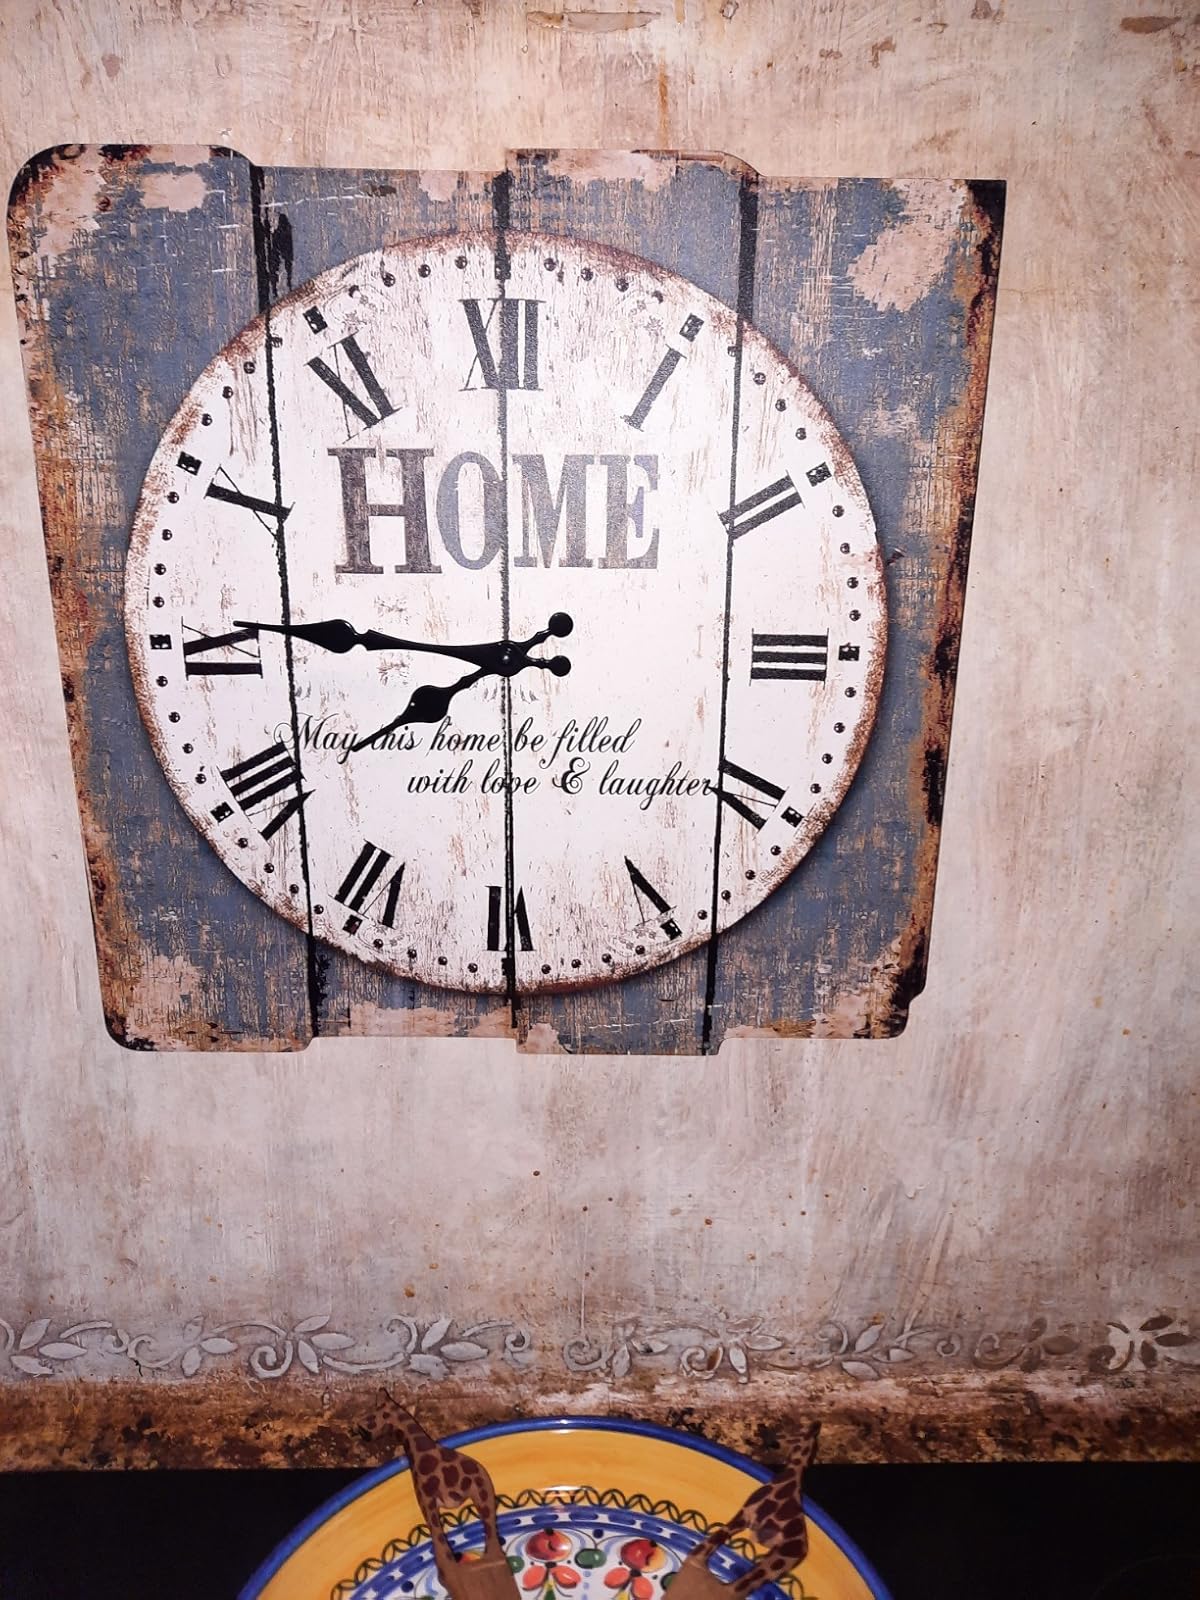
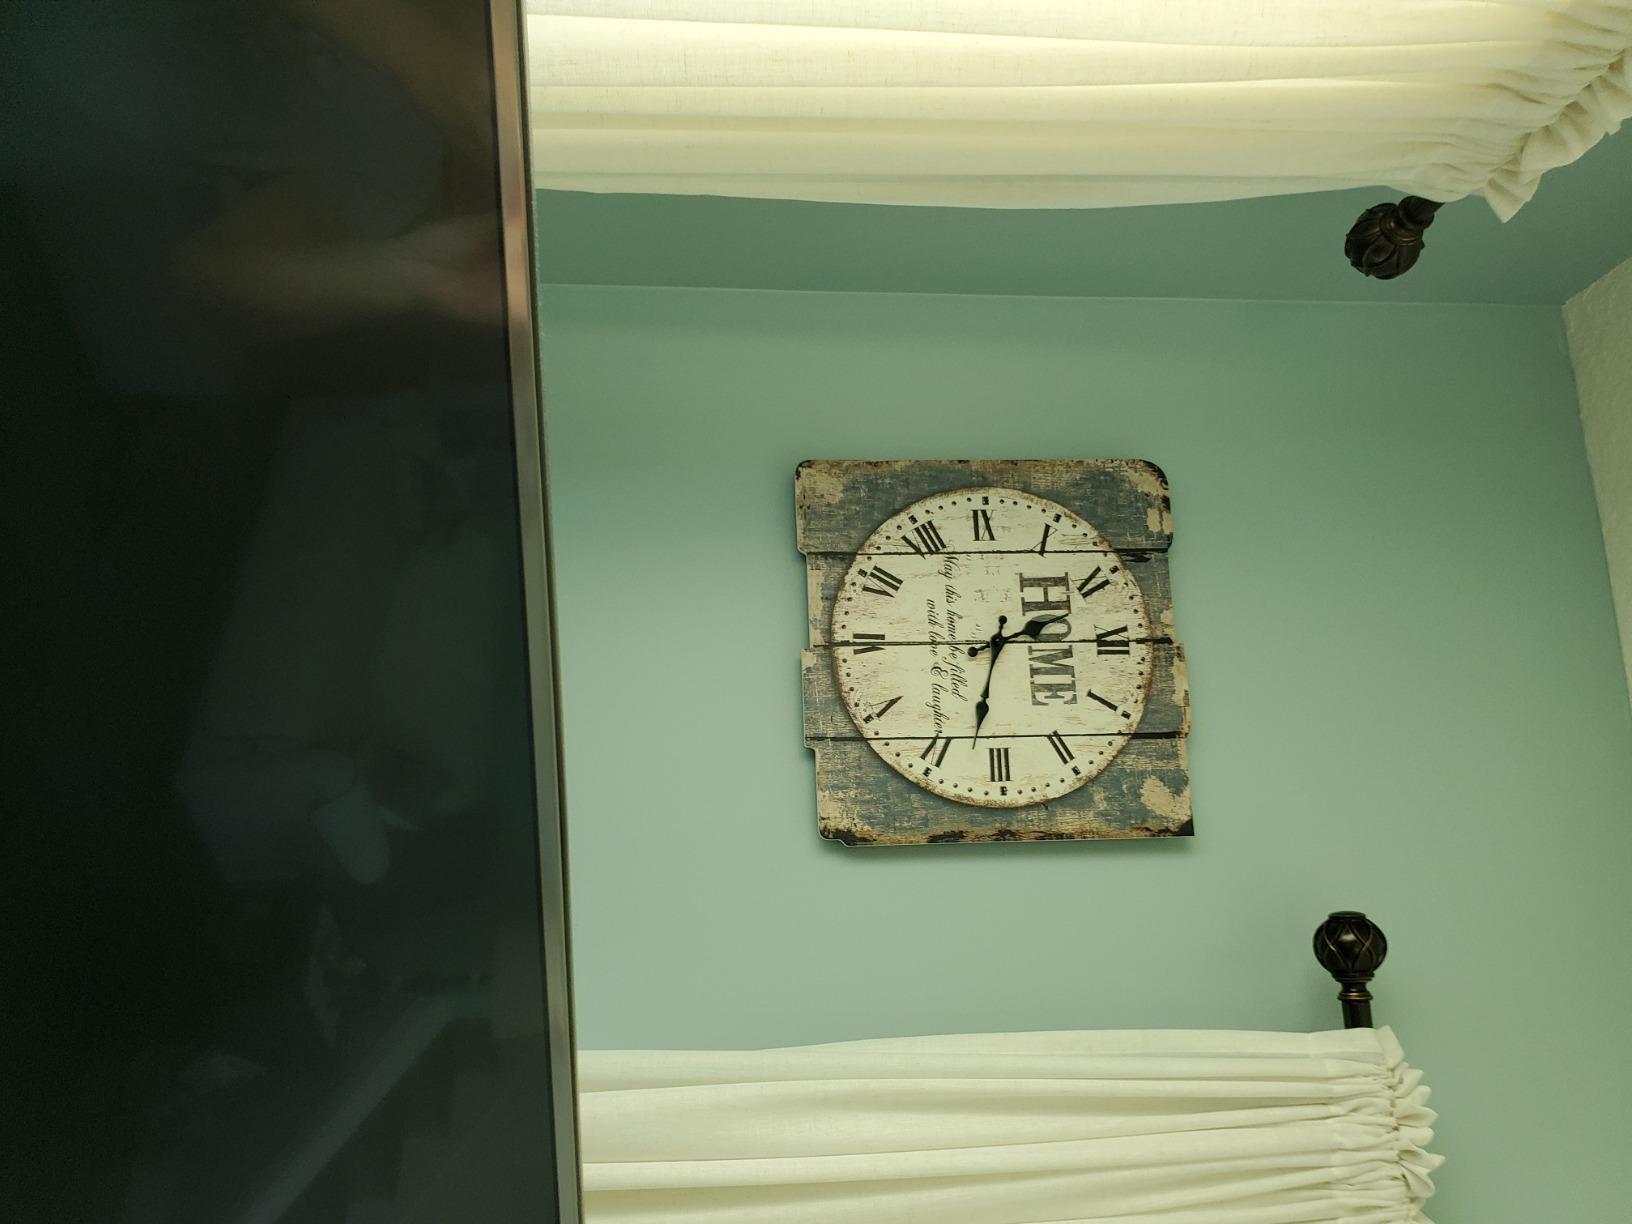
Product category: clock
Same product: yes